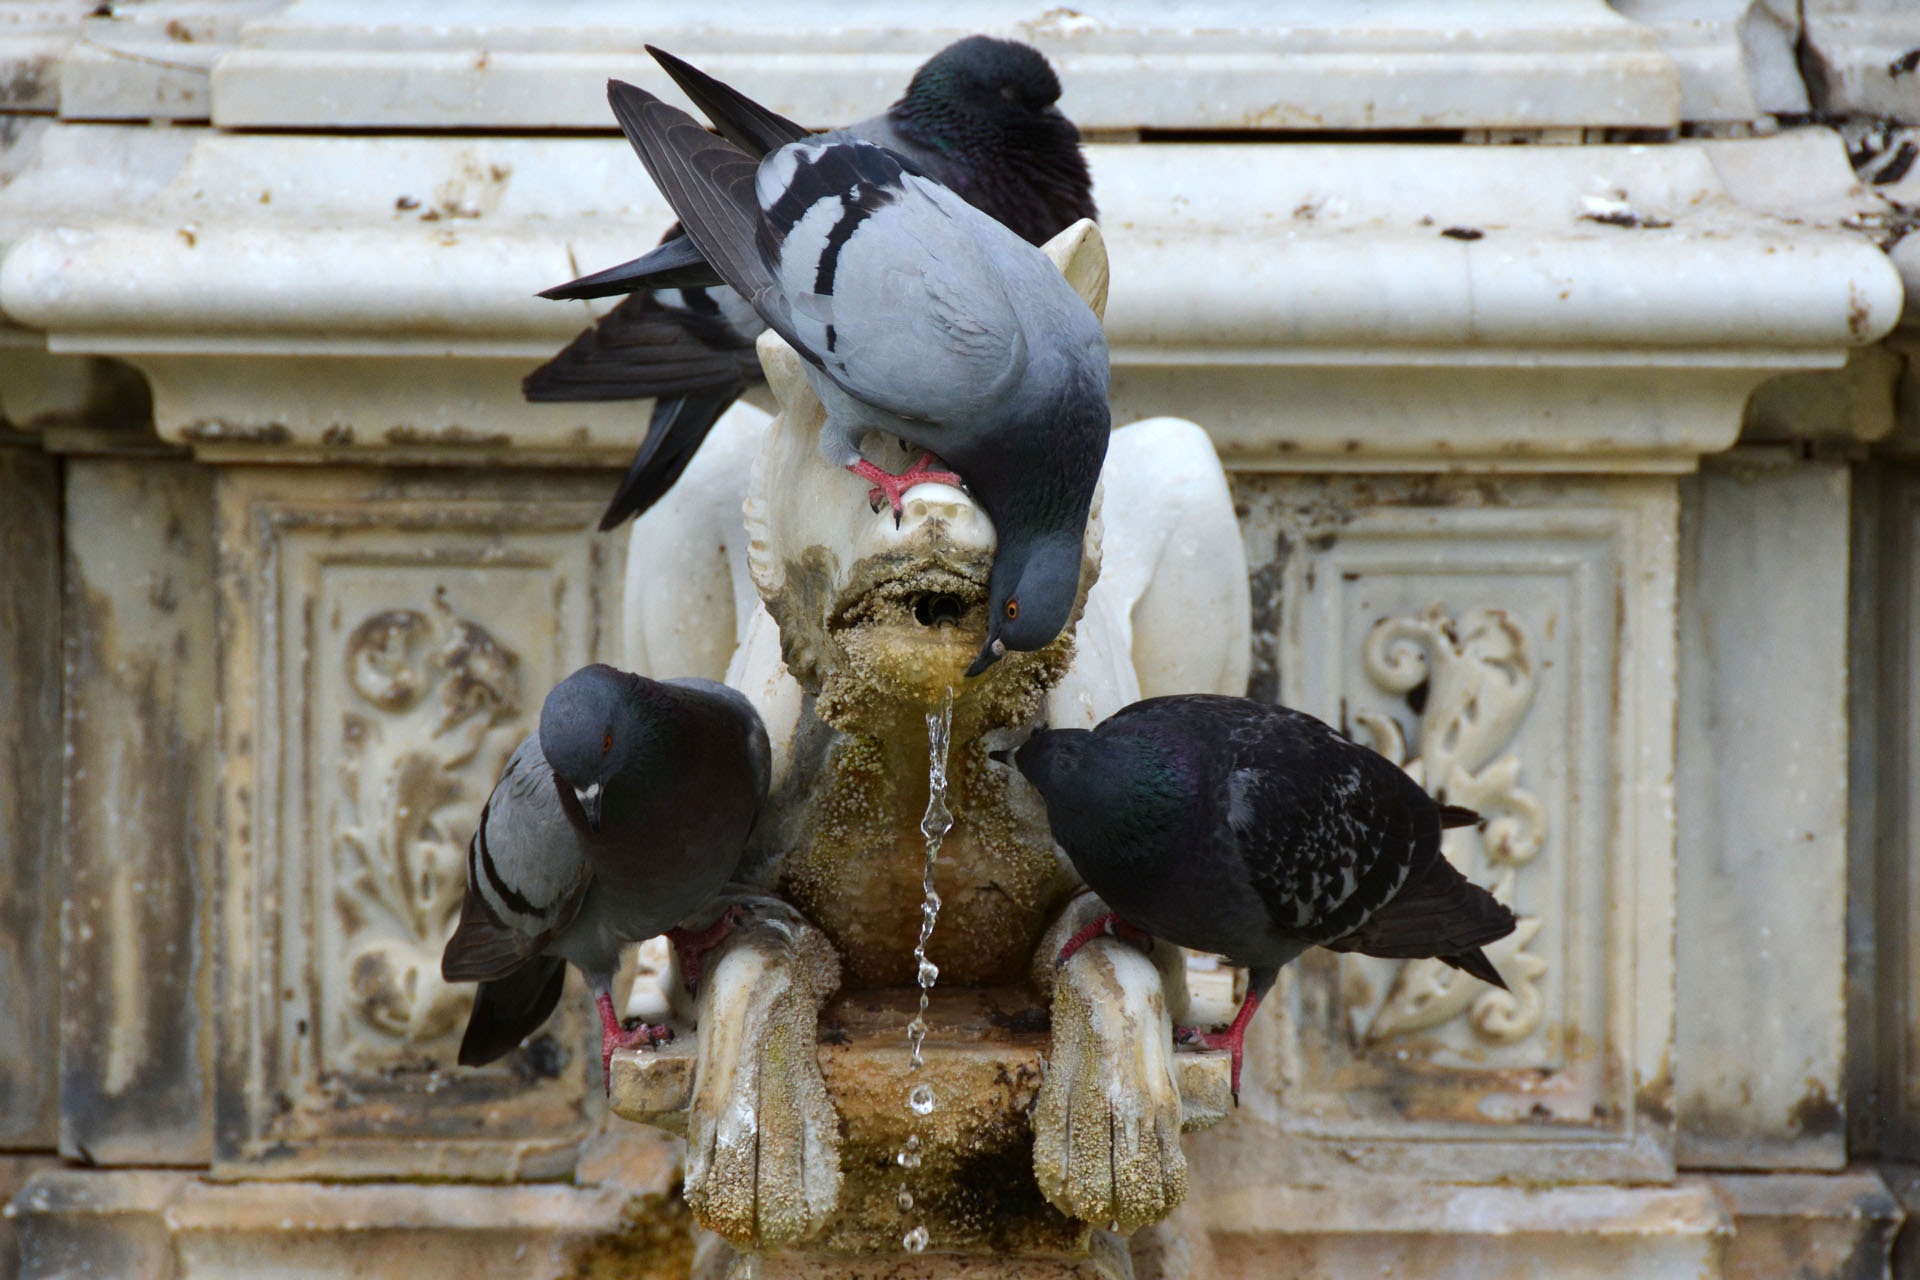
bird, animal, monument, statue, drink, close, sculpture, pigeons, art, temple